List of commercial failures in computing

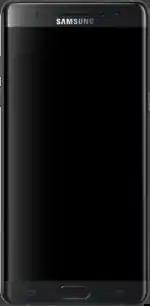
Samsung Galaxy Note 7

The Fire Phone was Amazon's first smartphone. , it remains Amazon's only smartphone. The company touted the Fire Phone's Dynamic Perspective and Firefly features. Dynamic Perspective uses the phone's four cameras to detect where the user is looking to apply a 3D effect to perspectives and gestures, and Firefly is a virtual assistant that can identify around 100 million products, including those sold by Amazon, using the phone's sensors. Launched on July 25, 2014, the Fire Phone was available with 32 GB of storage for $649.99 or 64 GB for $749.99, the prices of which were reduced by $450 if purchased with a two-year AT&T contract.